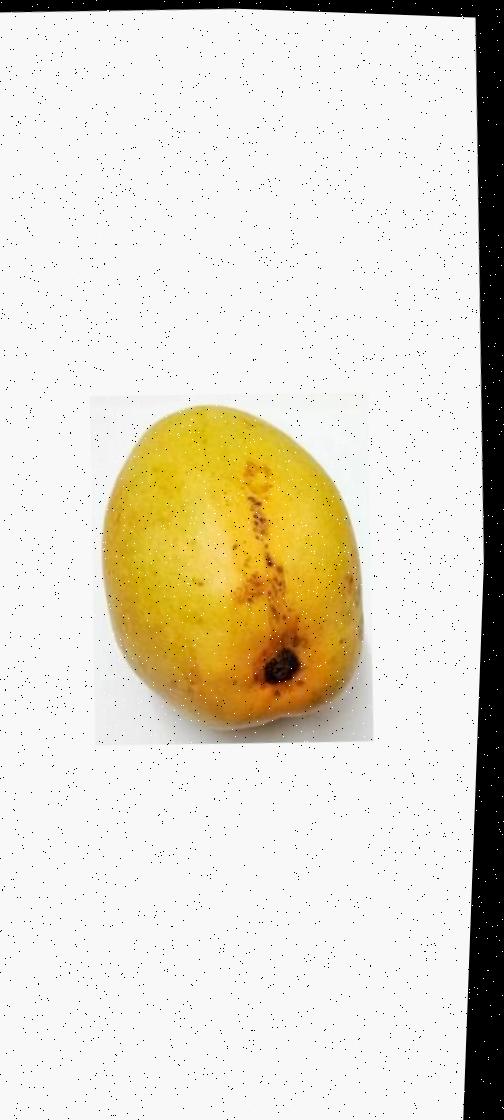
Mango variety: Bari-11